Charles Dance

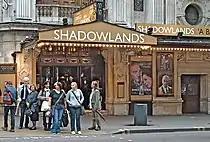
"Shadowlands" at the Wyndham's.

Dance was a member of the Royal Shakespeare Company during the mid-to-late 1970s and was in many of their productions in London and Stratford-upon-Avon. Later he returned to the RSC to take the title role in "Coriolanus" at Stratford-upon-Avon and Newcastle in 1989, and at the Barbican Theatre in 1990. He received rave reviews and a Critics' Circle Best Actor award for his performance as C. S. Lewis in William Nicholson's "Shadowlands", in the 2007 stage revival.